Costco

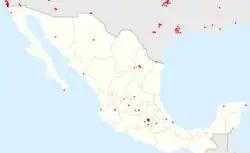
Map of Costco warehouses in Mexico, as well as parts of the US (January 2021)

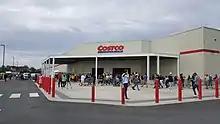
The Costco in Perth Airport opened in March 2020.

In the United States, Costco's main competitors operating membership warehouses are Sam's Club (a subsidiary of Walmart) and BJ's Wholesale Club. Costco employs 316,000 full and part-time employees worldwide. Costco had 90.3million members in 2017. In 2020, Costco had 105.5million members. In 2021, the company had 111.6million members. , Costco had 129.5million members.